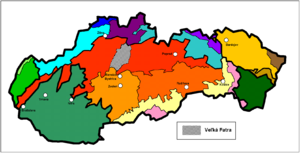
La Grande Fatra est un massif montagneux du Nord-Ouest de la Slovaquie. Il fait partie de la chaîne des Carpates et en particulier des Carpates occidentales.